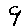
Label: 9